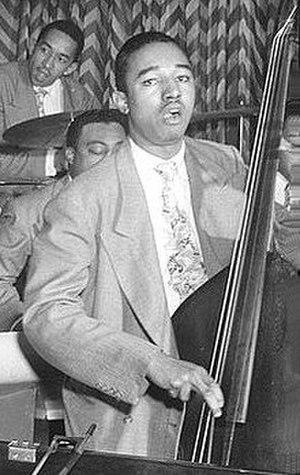
Ray Brown, né Raymond Matthews Brown le 13 octobre 1926 à Pittsburgh, Pennsylvanie, États-Unis, mort le 2 juillet 2002 à Indianapolis, Indiana, est un contrebassiste de jazz américain.